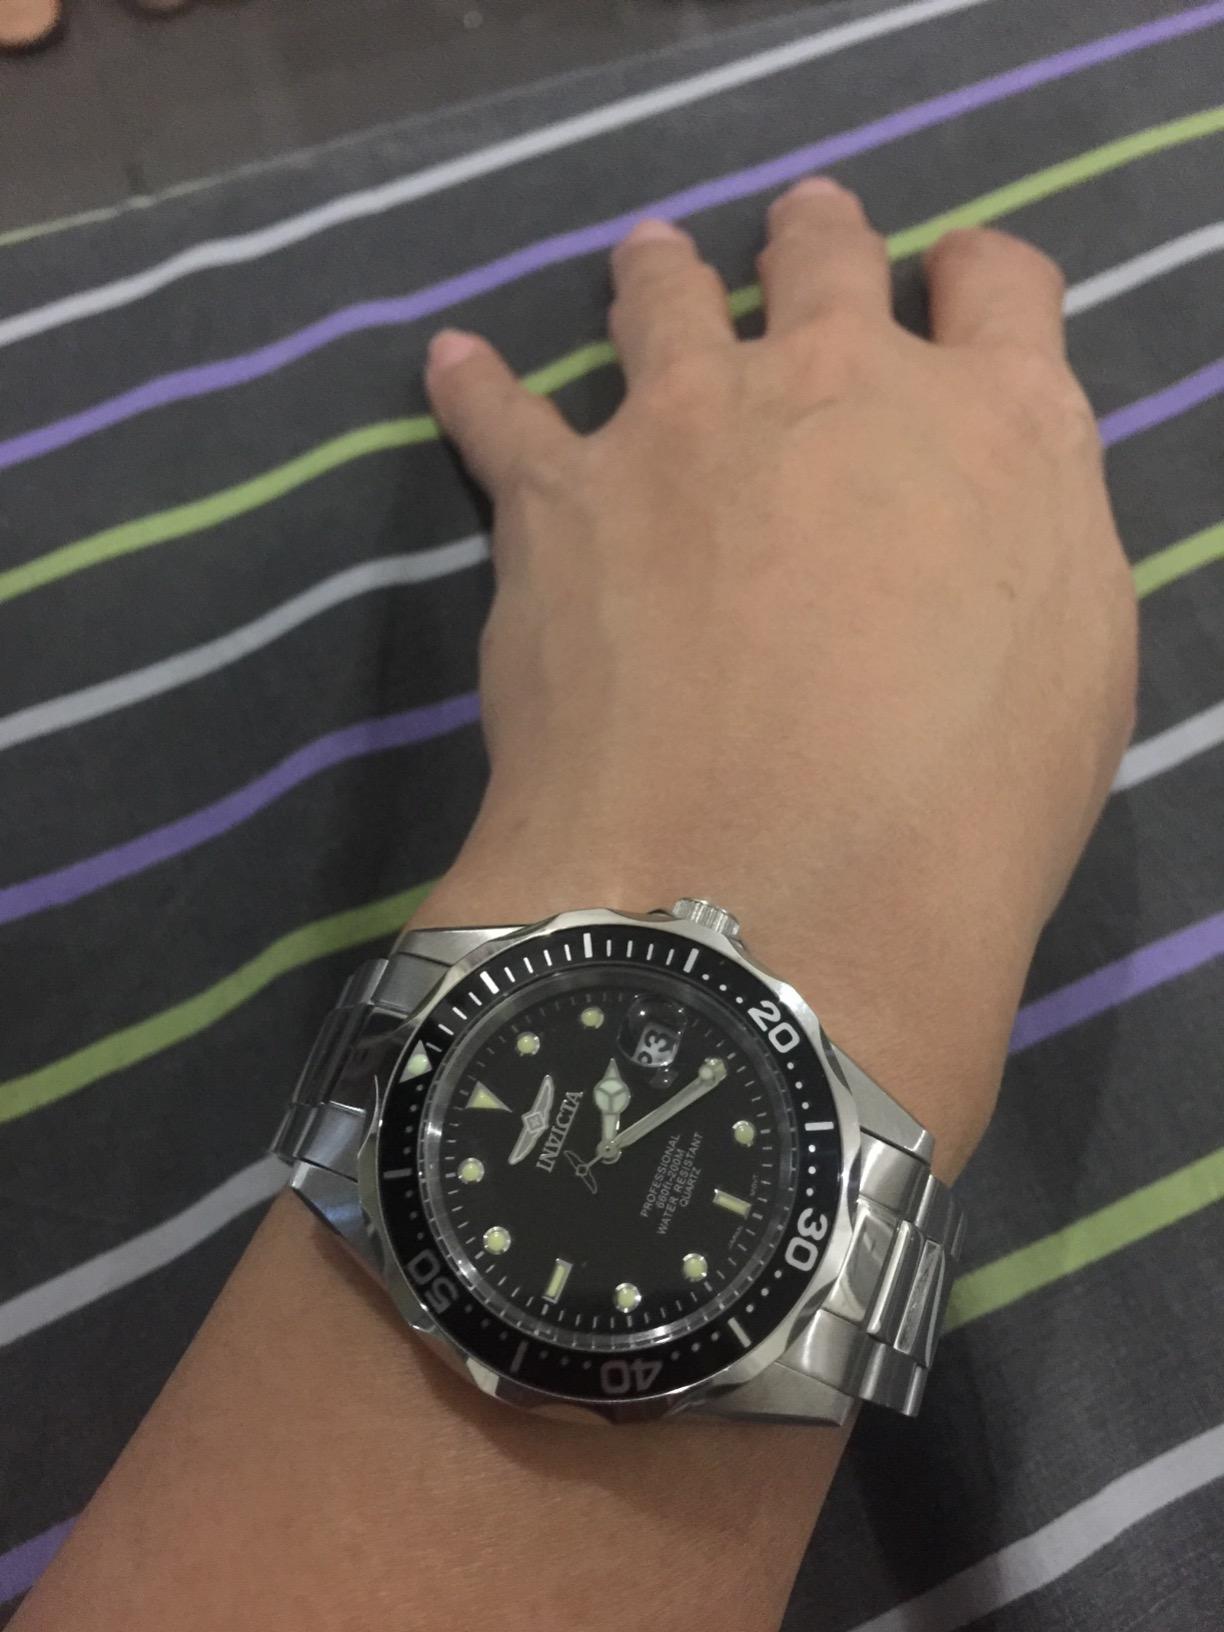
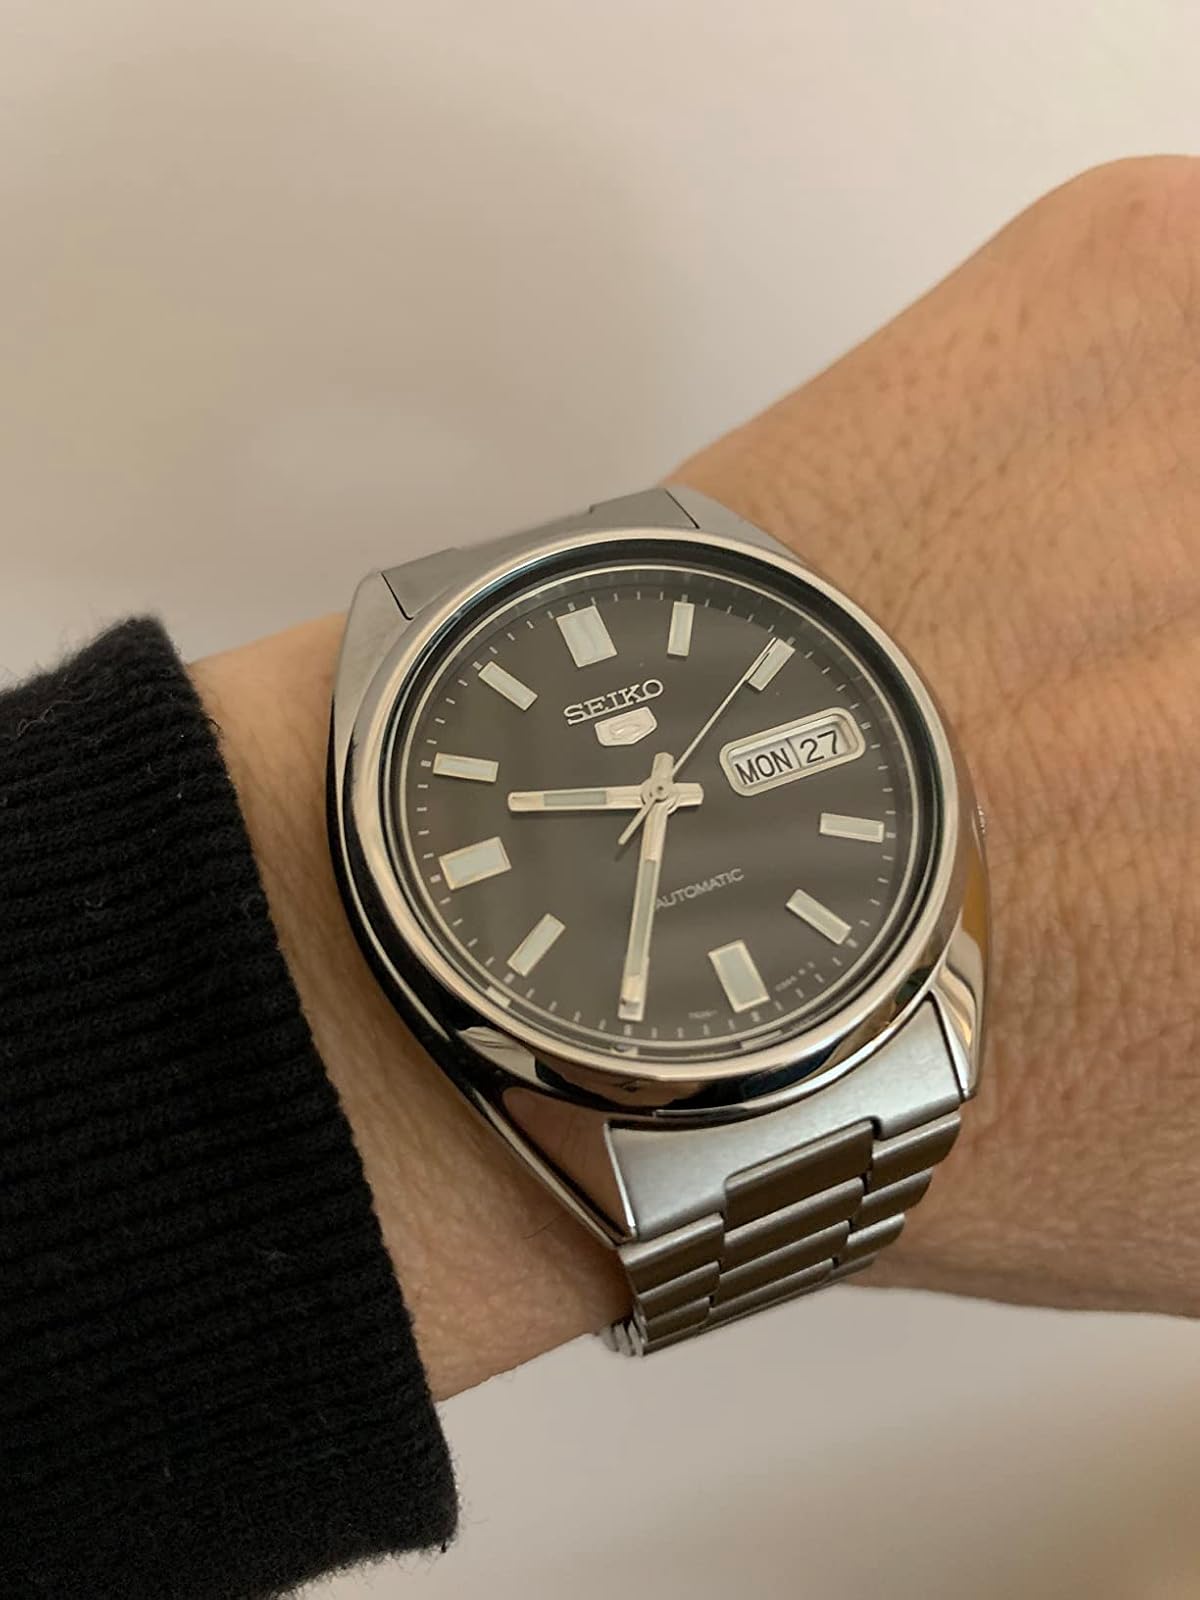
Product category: accessories_watch
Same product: no